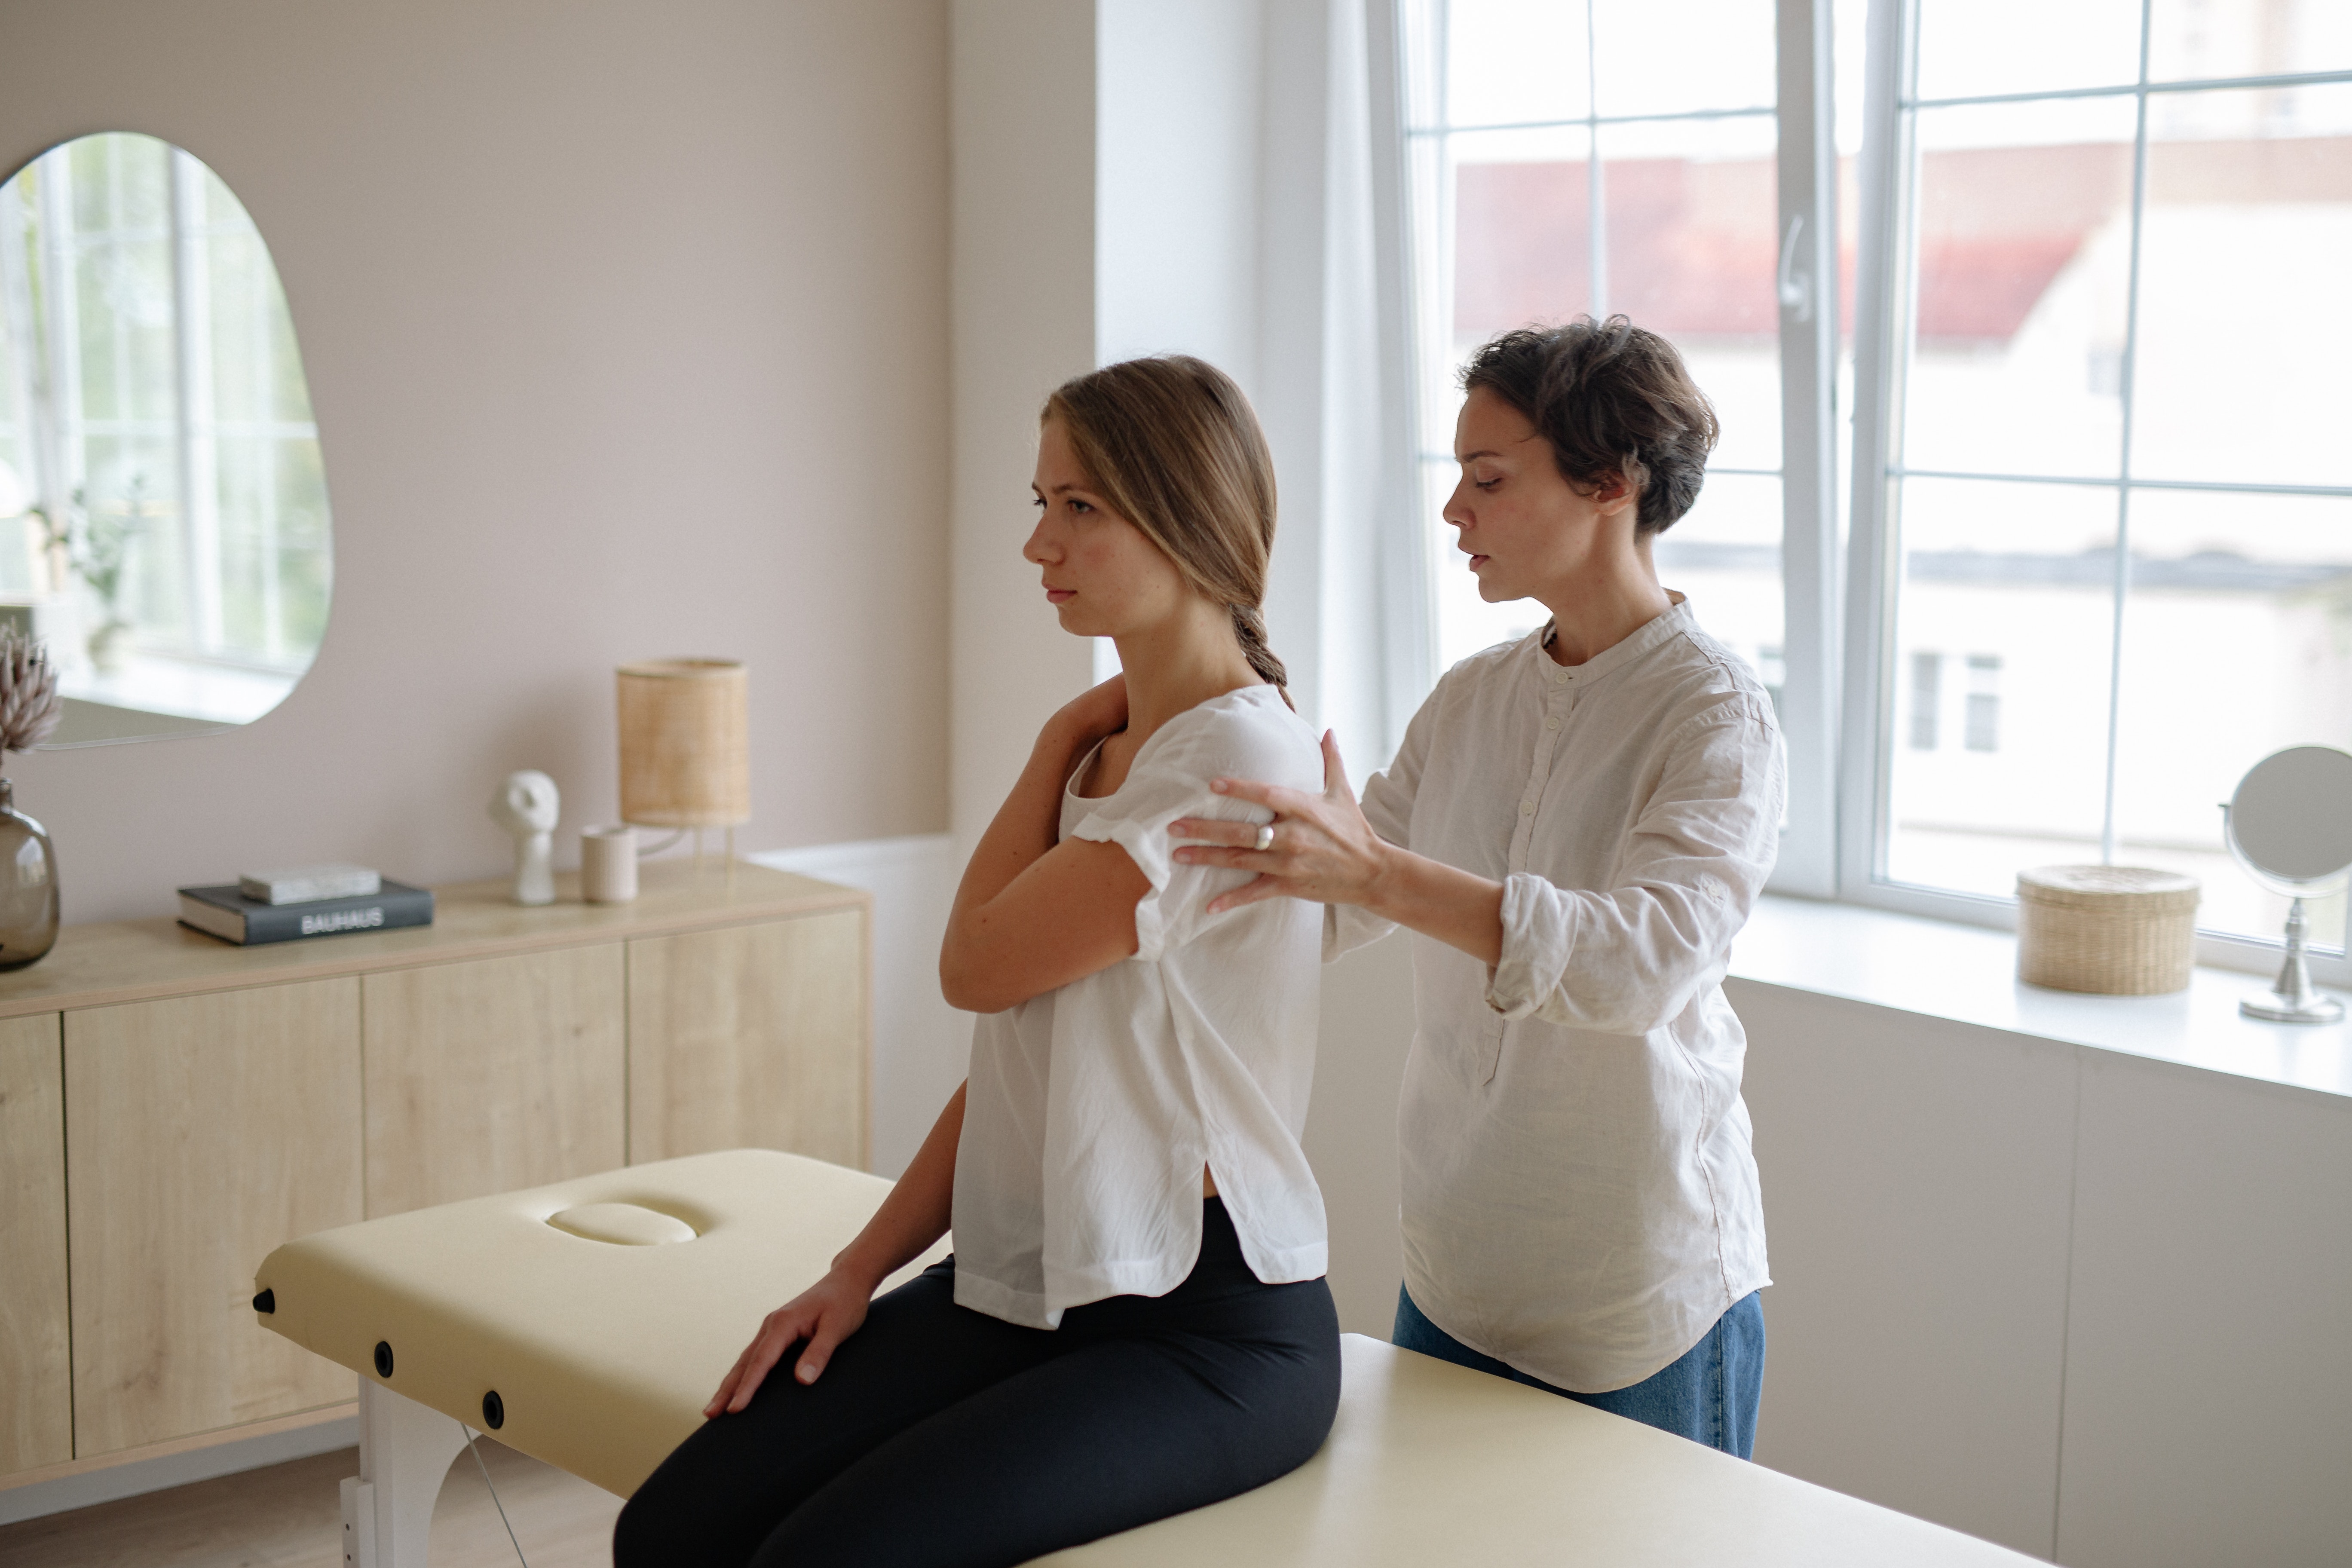
leggings, barefooted, comfort, elbow, therapy, massage table, massage, chiropractor, beauty salon, exercise, clinic, foot, physiotherapist, balance, physical therapy, spa, houseplant